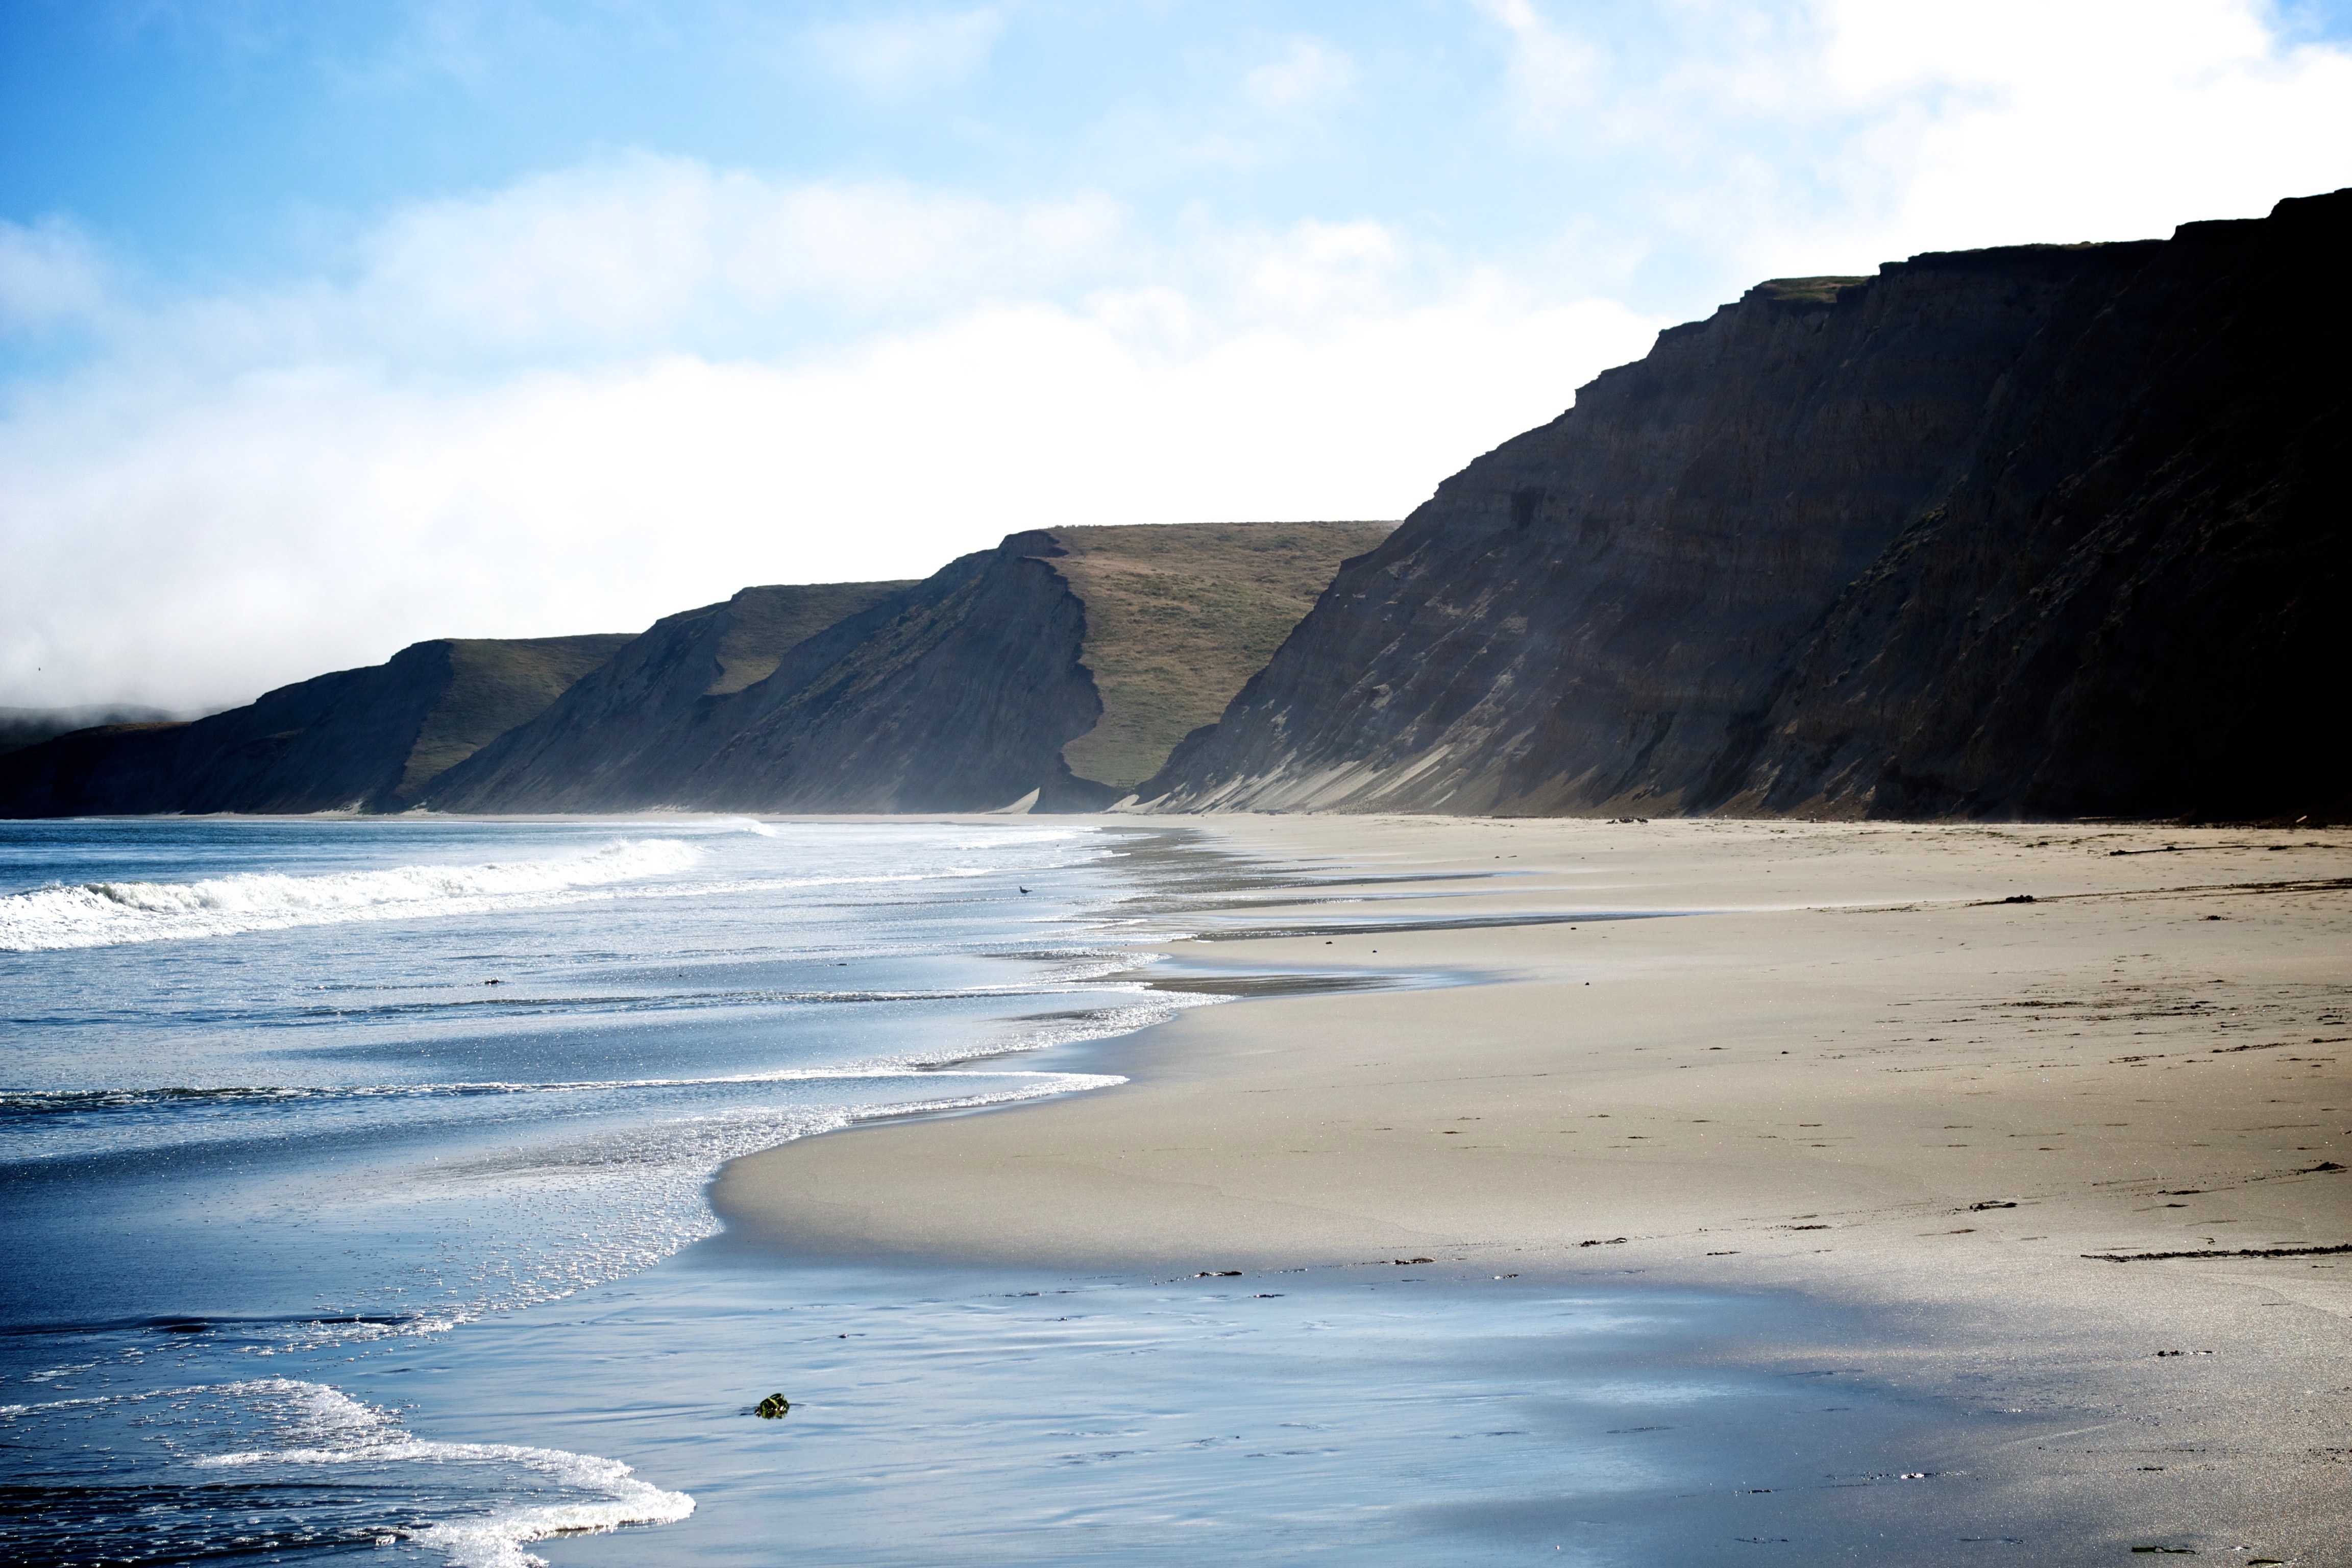
beach, landscape, sea, coast, water, sand, rock, ocean, horizon, cloud, shore, wave, cliff, reflection, bay, terrain, material, body of water, cape, landform, wind wave